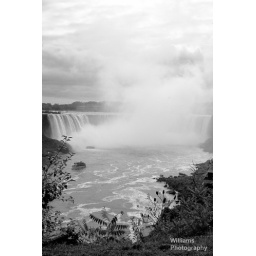
the falls in black and white